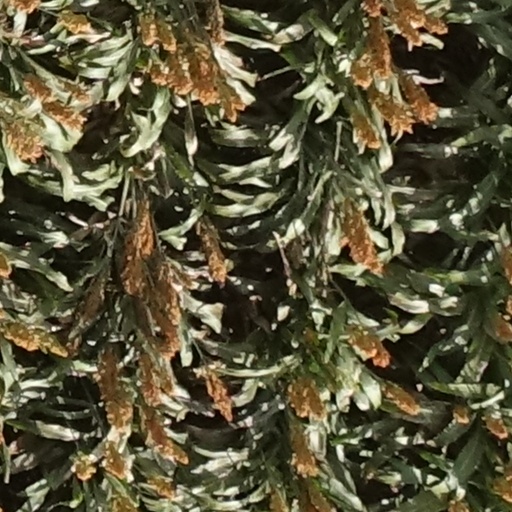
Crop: sorghum